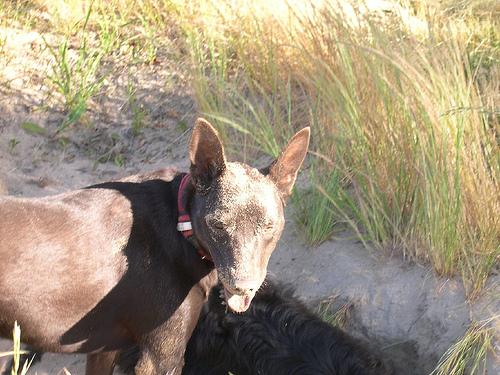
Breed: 209-n000049-kelpie